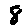
Label: 8